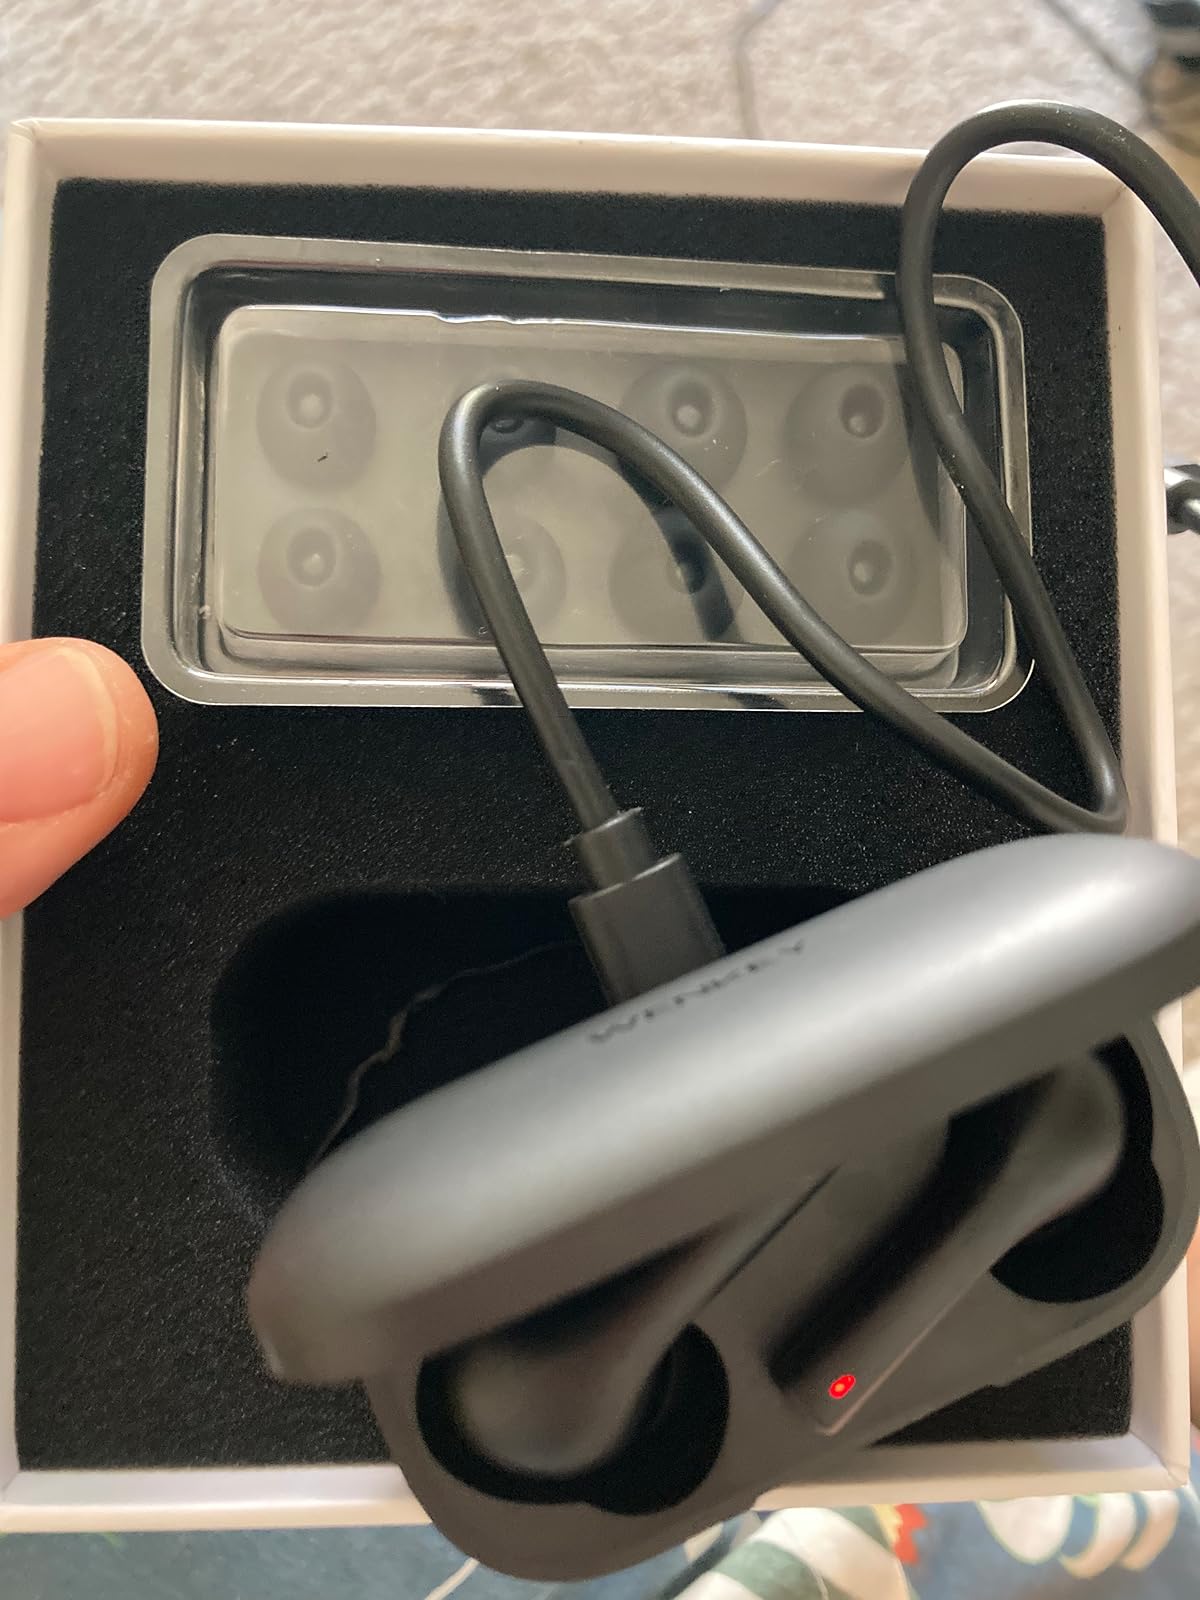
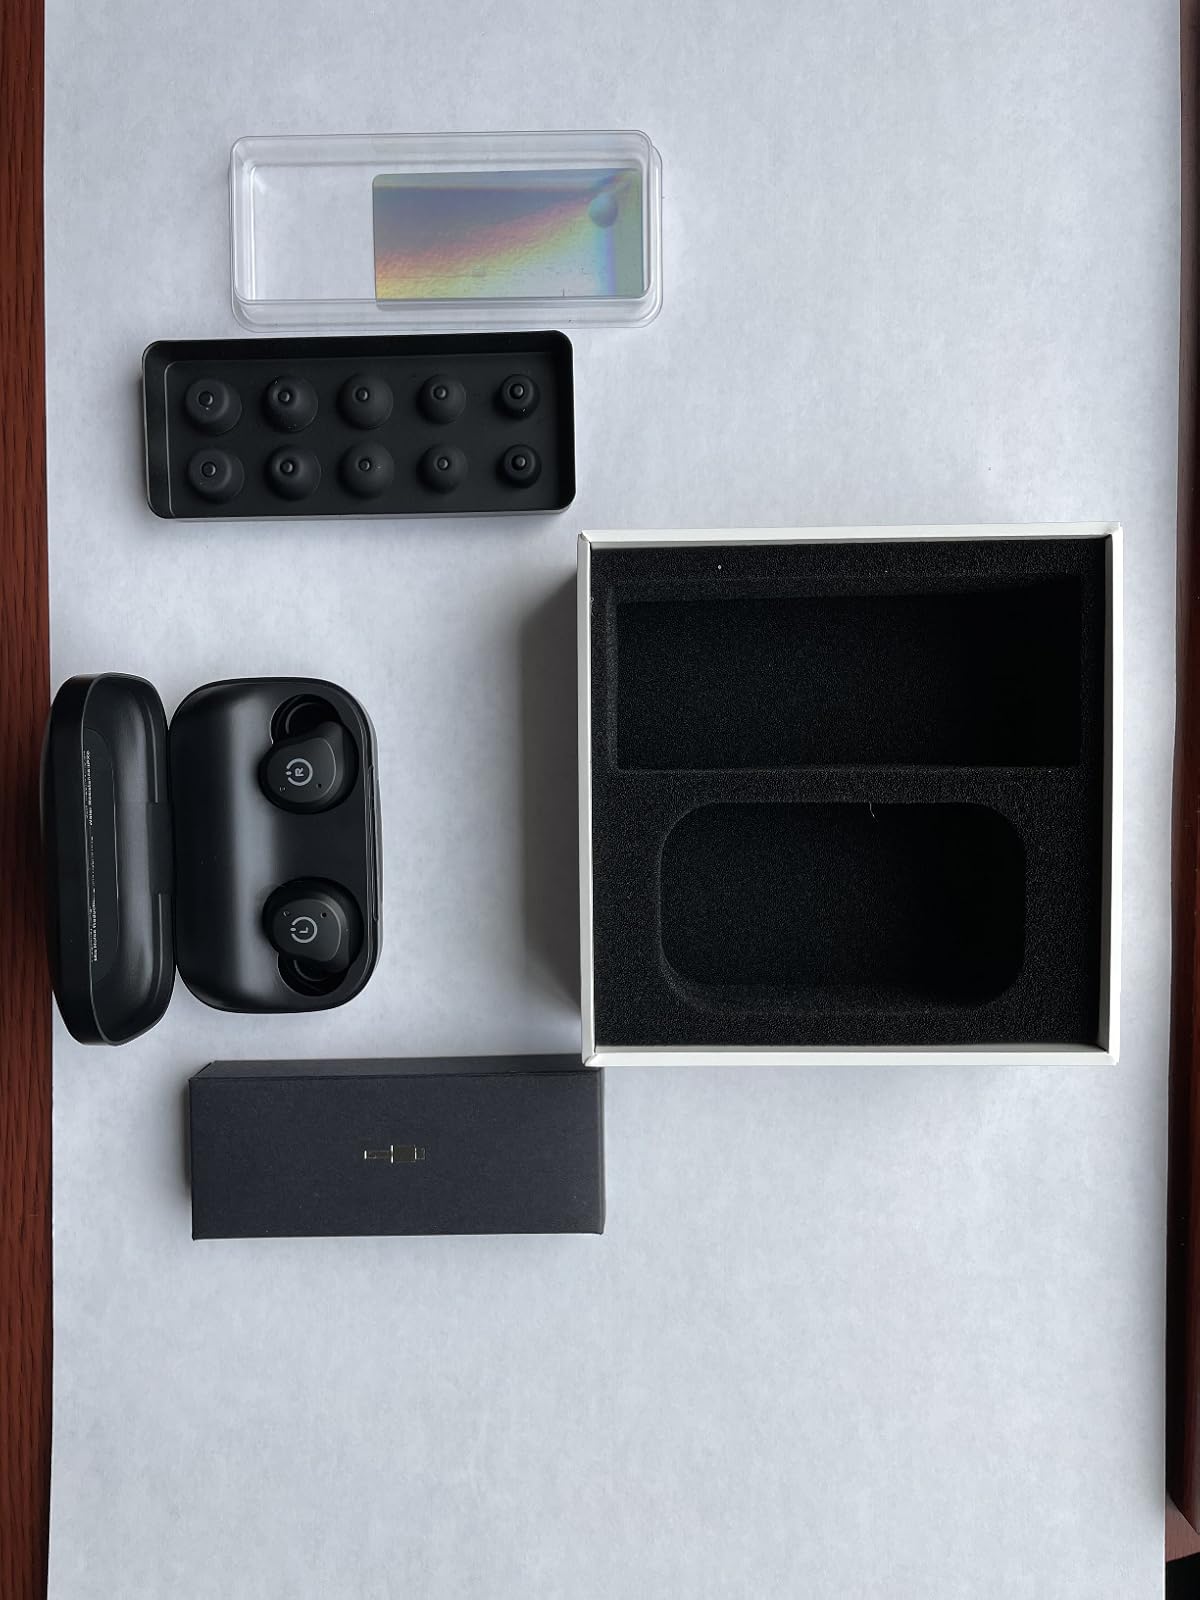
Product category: earbuds
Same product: no